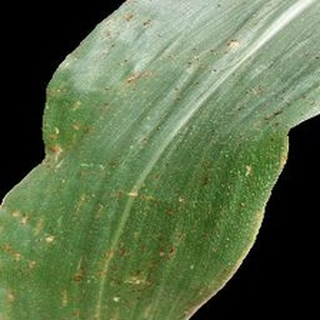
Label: corn_common_rust